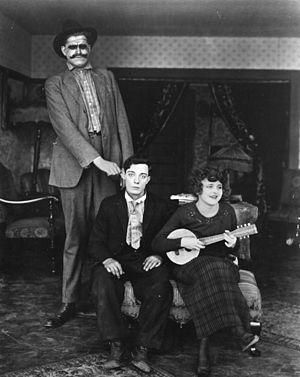
Bartine Burkett, née le 9 février 1898 à Robeline aux États-Unis, est une actrice américaine du cinéma muet puis du cinéma sonore américain et de la télévision. Elle utilise également les pseudonymes de Bartine MacDonnald, Bartine Burkette et Bardine Burkett et est parfois créditée en tant qu'acteur homme, sous le nom de Barton Burkett.